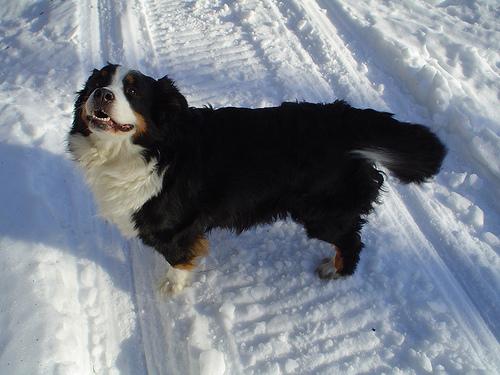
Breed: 211-n000061-Bernese_mountain_dog